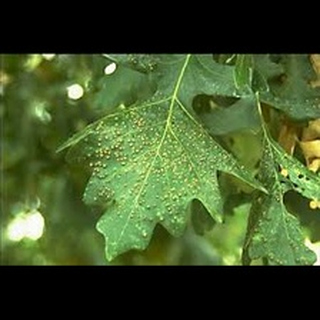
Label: wheat_mite